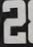
Number: 2